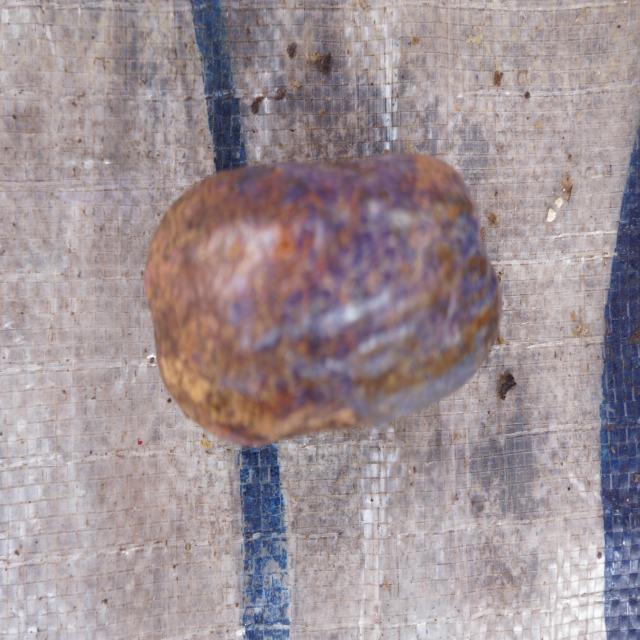
Plum grade: spotted